USNS Observation Island

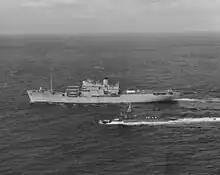
USS Observation Island and in the 1960s.

Following further modifications at Norfolk Naval Shipyard in the fall of 1960, "Observation Island" returned to Port Canaveral in December to continue fleet ballistic missile support work and systems test and evaluation. She received the Navy Unit Commendation 15 December; launched the new A-2 Polaris 1 March 1961; and supported the first submerged A-2 launch from 23 October 1961.